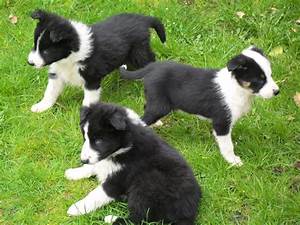
Label: dog